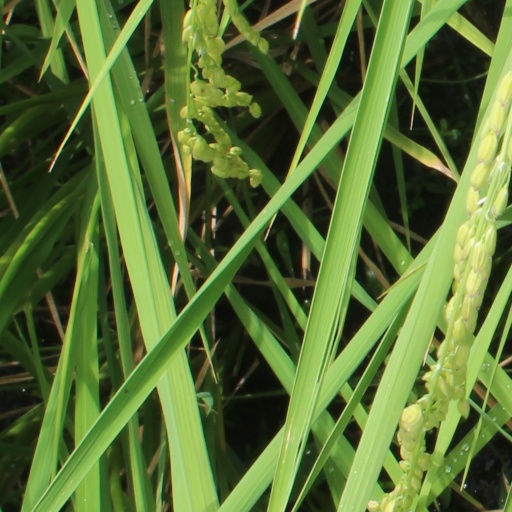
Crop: rice